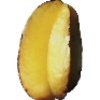
Label: Carambula 1